Festetics family

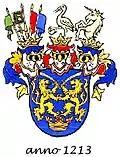
Original arms of the family (1213)

The progenitor of the family is considered to be Peter Festetics or "Petrus Ferztheschych" from Roženica, Pokupsko, whose name was mentioned as such in the protocol from the second part of the 15th century. Born during the reign of Matthias Corvinus, he held large estates throughout Turopolje, southwest of Zagreb. Another protocol from 1570 mentions Mihovil Festetics (probably Peter's son), who served as ministerialis of the Bishop of Zagreb. On 8 August 1746, Mihovil's descendants, Josef and Kristof Festetics (the two sons of the second marriage of Paul Festetics) added "de Tolna" to their surname ("von Tolna" in Austria). On 5 November 1766, Josef's eldest son Pal Festetics de Tolna (1725–1782) was made a count by Queen Maria Theresa of Hungary. On 24 February 1772, Kristof's eldest son Pal Festetics de Tolna (1722–1782) was made a count by Queen Maria Theresa of Hungary, who was also Archduchess of Austria and Holy Roman Empress. The title of count was hereditary, inheritable by all legitimate male-line descendants of the family.